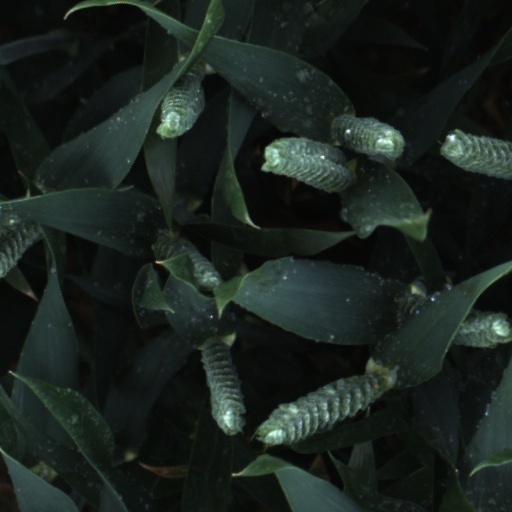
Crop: wheat